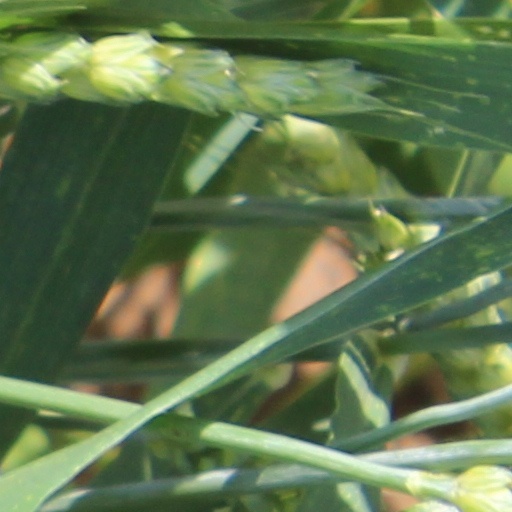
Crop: wheat